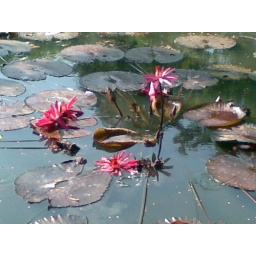
the red lotus flowers was floated in front of isola building